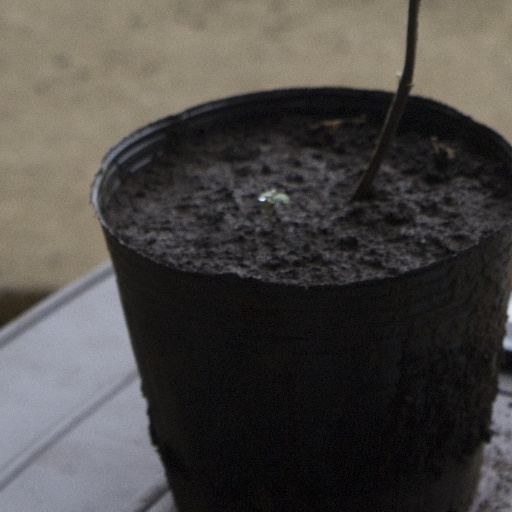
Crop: soybean